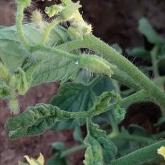
Crop: Tomato
Condition: virosis-d